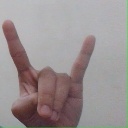
अक्षर: श